Sky position (RA, Dec in degrees): 233.094, 11.075
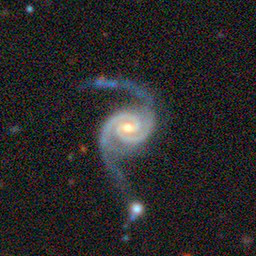
Galaxy morphology: Unbarred Loose Spiral Galaxies